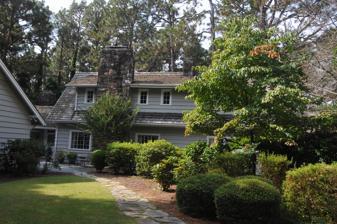
Building: Lloyd–Howe House
Country: United States of America
Year built: 1929
Historic house in North Carolina, United States United States historic place Lloyd–Howe House U.S. National Register of Historic Places Lloyd–Howe House, March 2007 Show map of North Carolina Show map of the United States Location SW of Pinehurst, near Pinehurst, North Carolina Coordinates 35°11′15″N 79°29′38″W / 35.18750°N 79.49389°W / 35.18750; -79.49389 Area 6 acres (2.4 ha) Built 1929 ( 1929 ) Built by Reinecke & Dixon Architect Dixon, Stiles S. Architectural style Cape Cod NRHP reference No. 83001899 Added to NRHP September 8, 1983 Lloyd–Howe House , also known as "Anchors Aweigh" and Clarendon Gardens and Howe House, is a historic home located near Pinehurst , Moore County, North Carolina , United States. It was built in 1929, and consists of a 1 + 1 ⁄ 2 -story main block with a gable roof and one-story wings in an irregular configuration.  Its style is a variation of the New England Cape Cod and contains 16 rooms over 5,778 square feet.  It is sheathed in stained Georgia cypress weatherboards and has chimneys, flues and two terraces built of local bluish-brown Carthage stone. In 1946, Robert Sturtevant developed landscaping for thirty acres lying southeast of the main house, an area then called Clarendon Gardens. It was added to the National Register of Historic Places in 1983. References